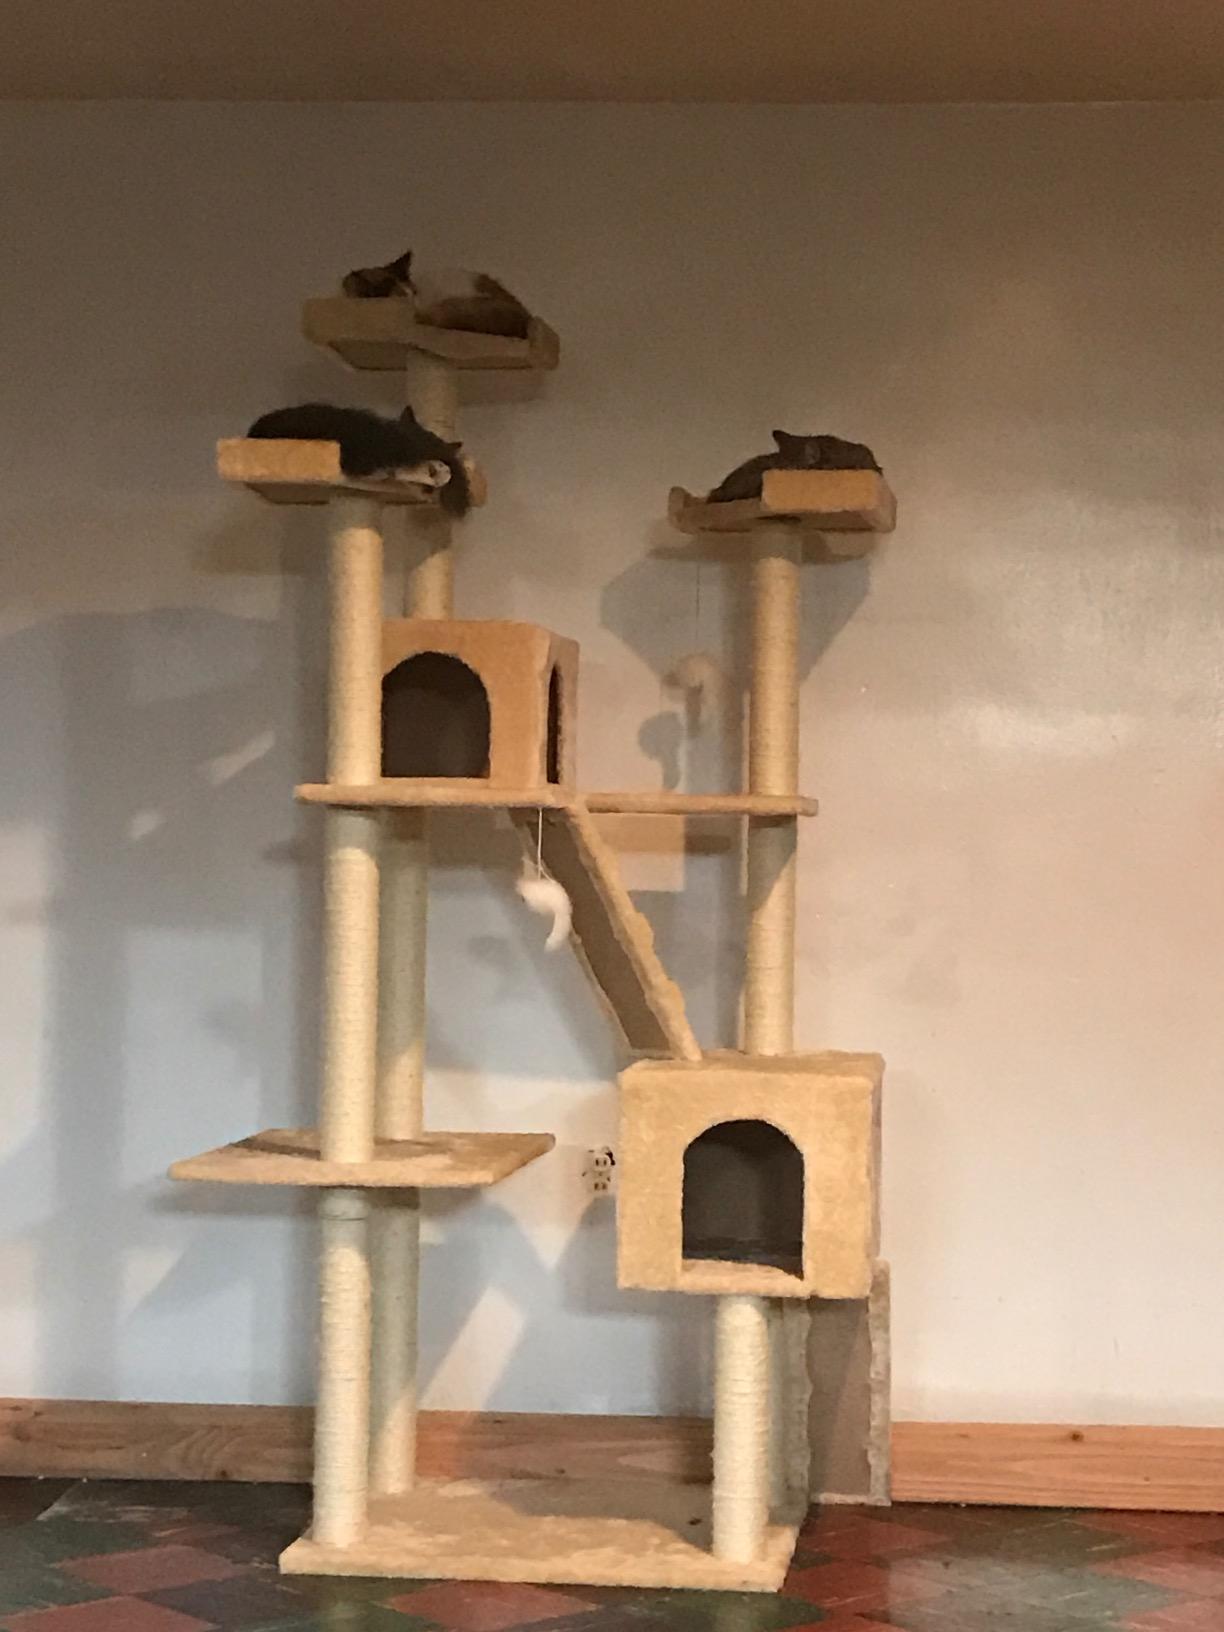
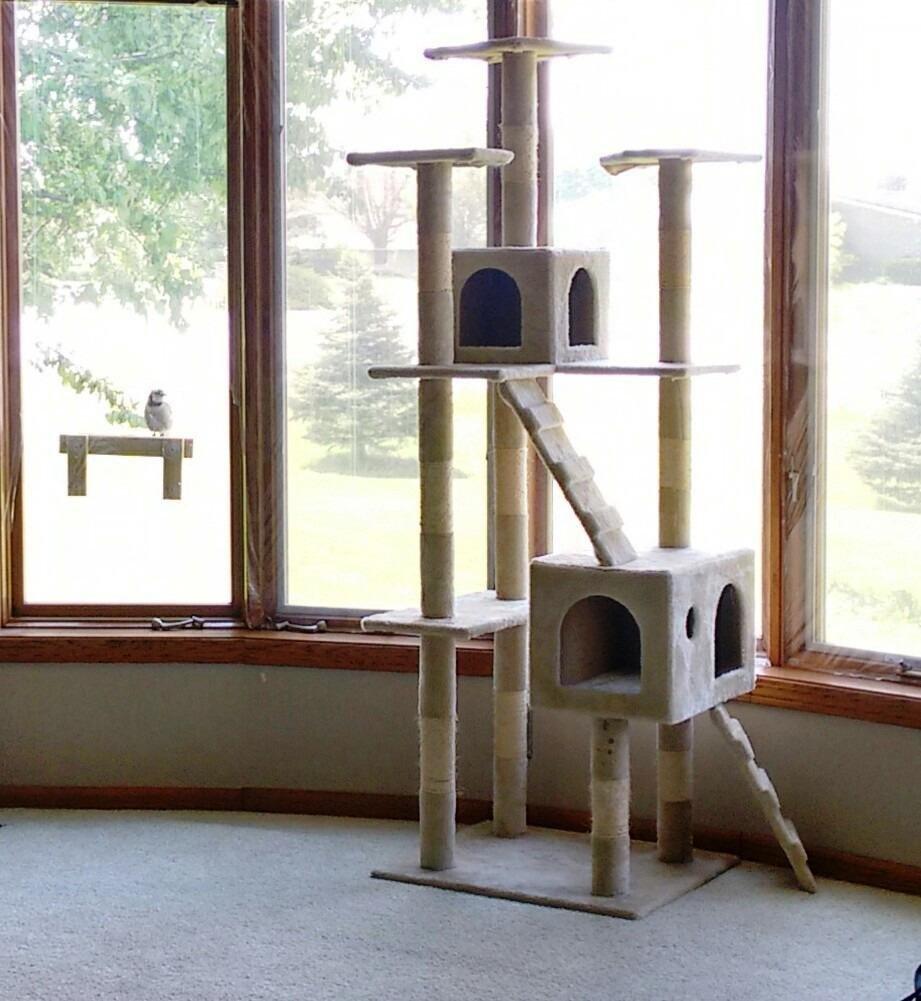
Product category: items_cat tree
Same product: yes